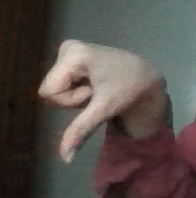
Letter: waw